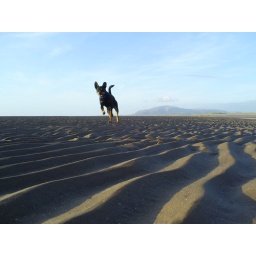
Joe on walney beach with black combe in the distance.